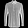
Label: Shirt